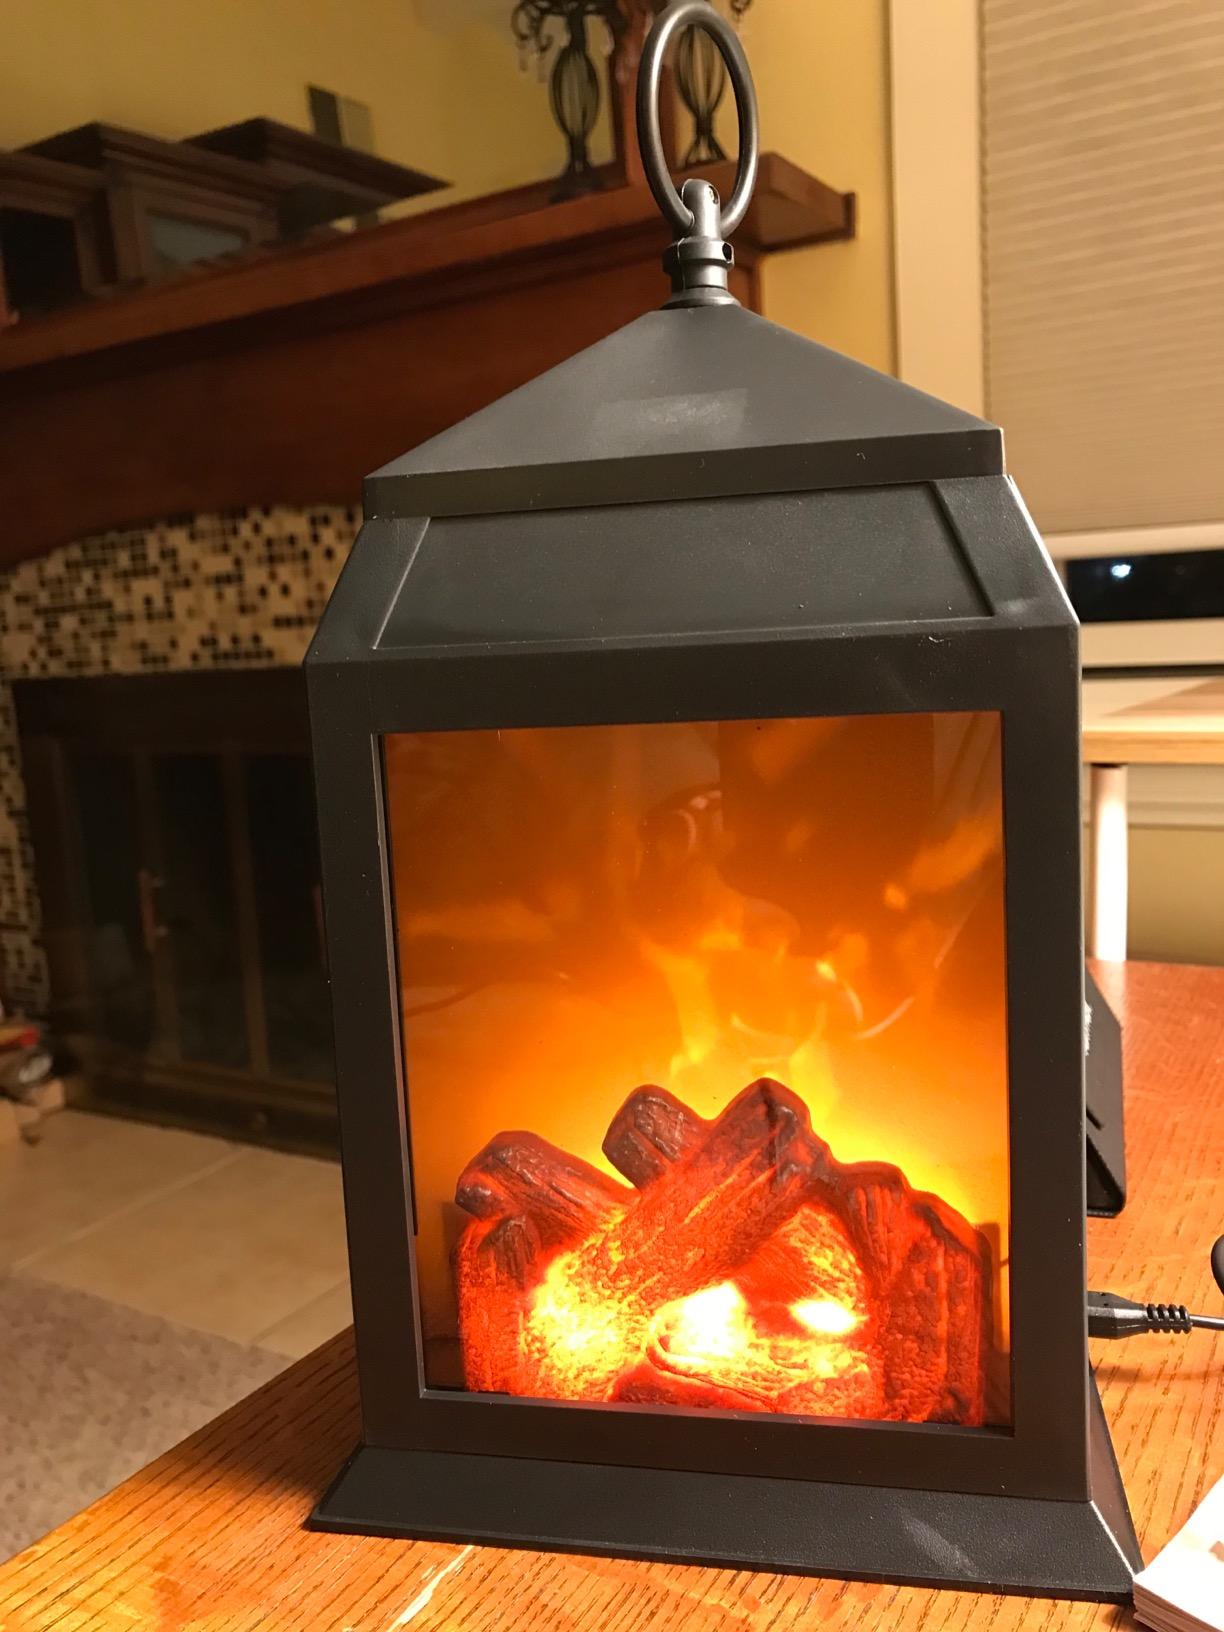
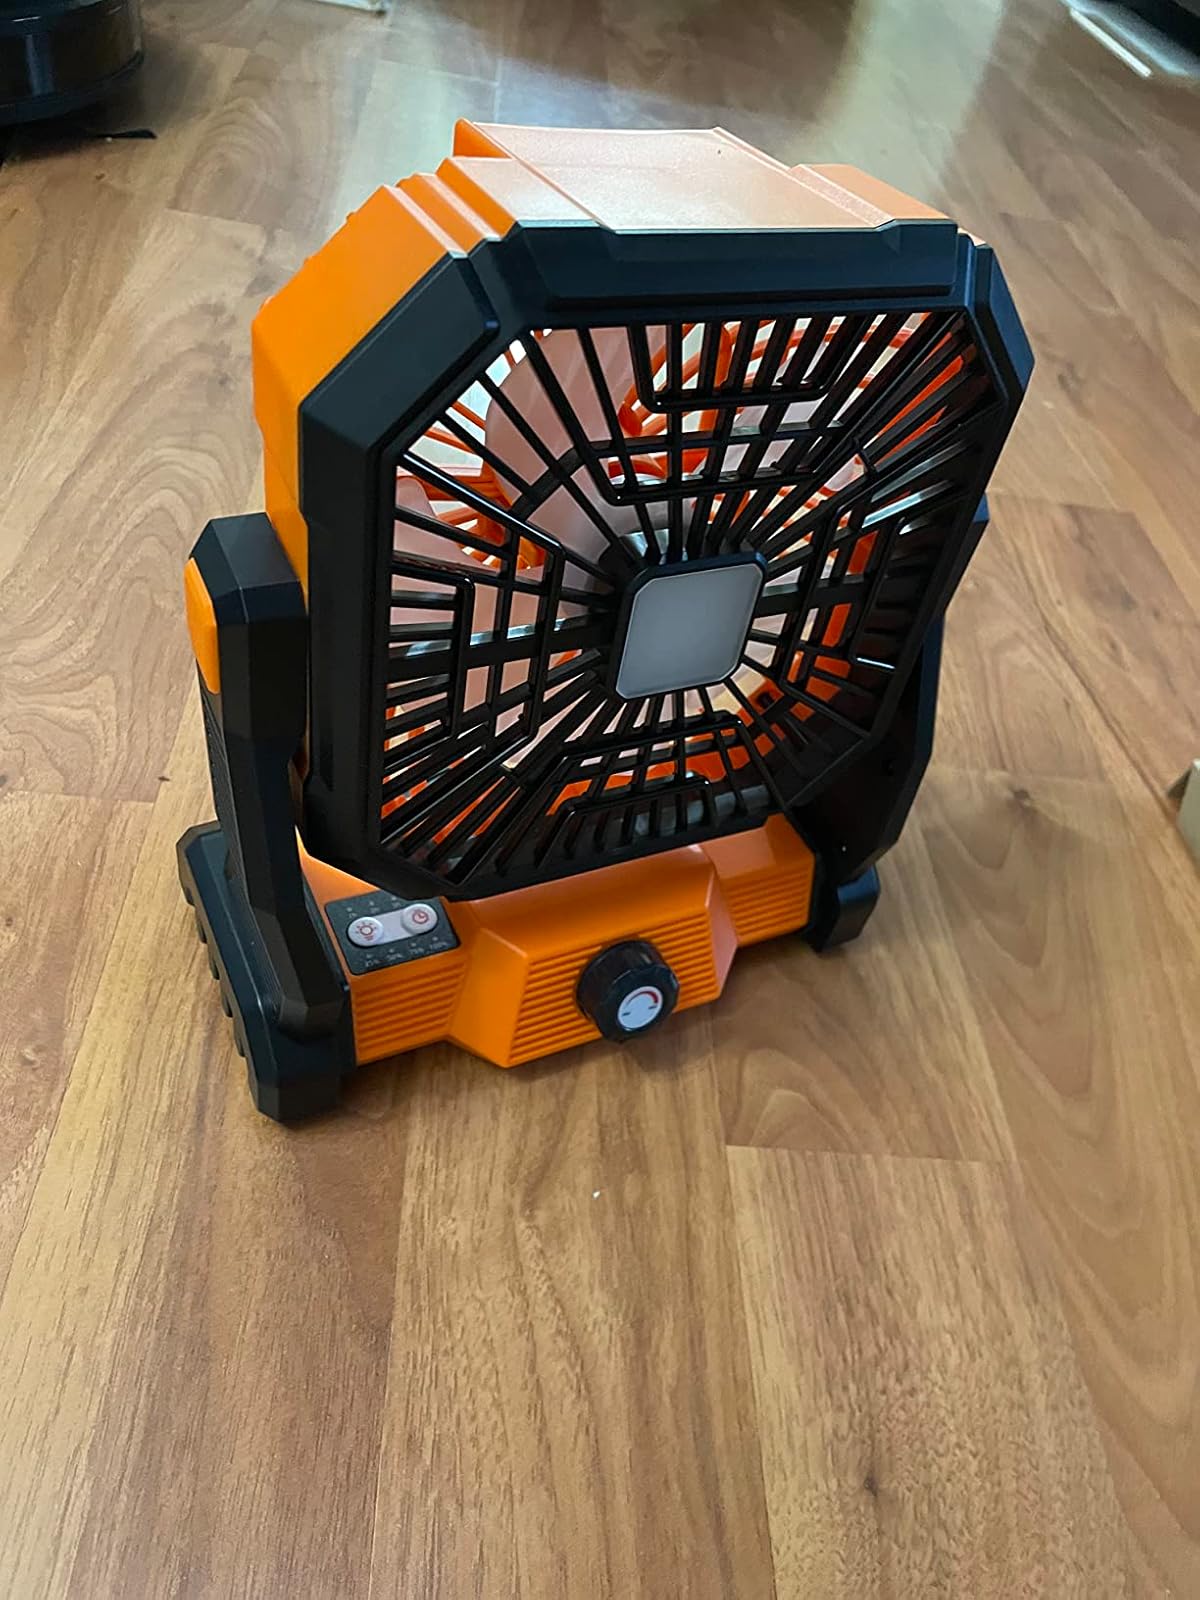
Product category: lantern
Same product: no